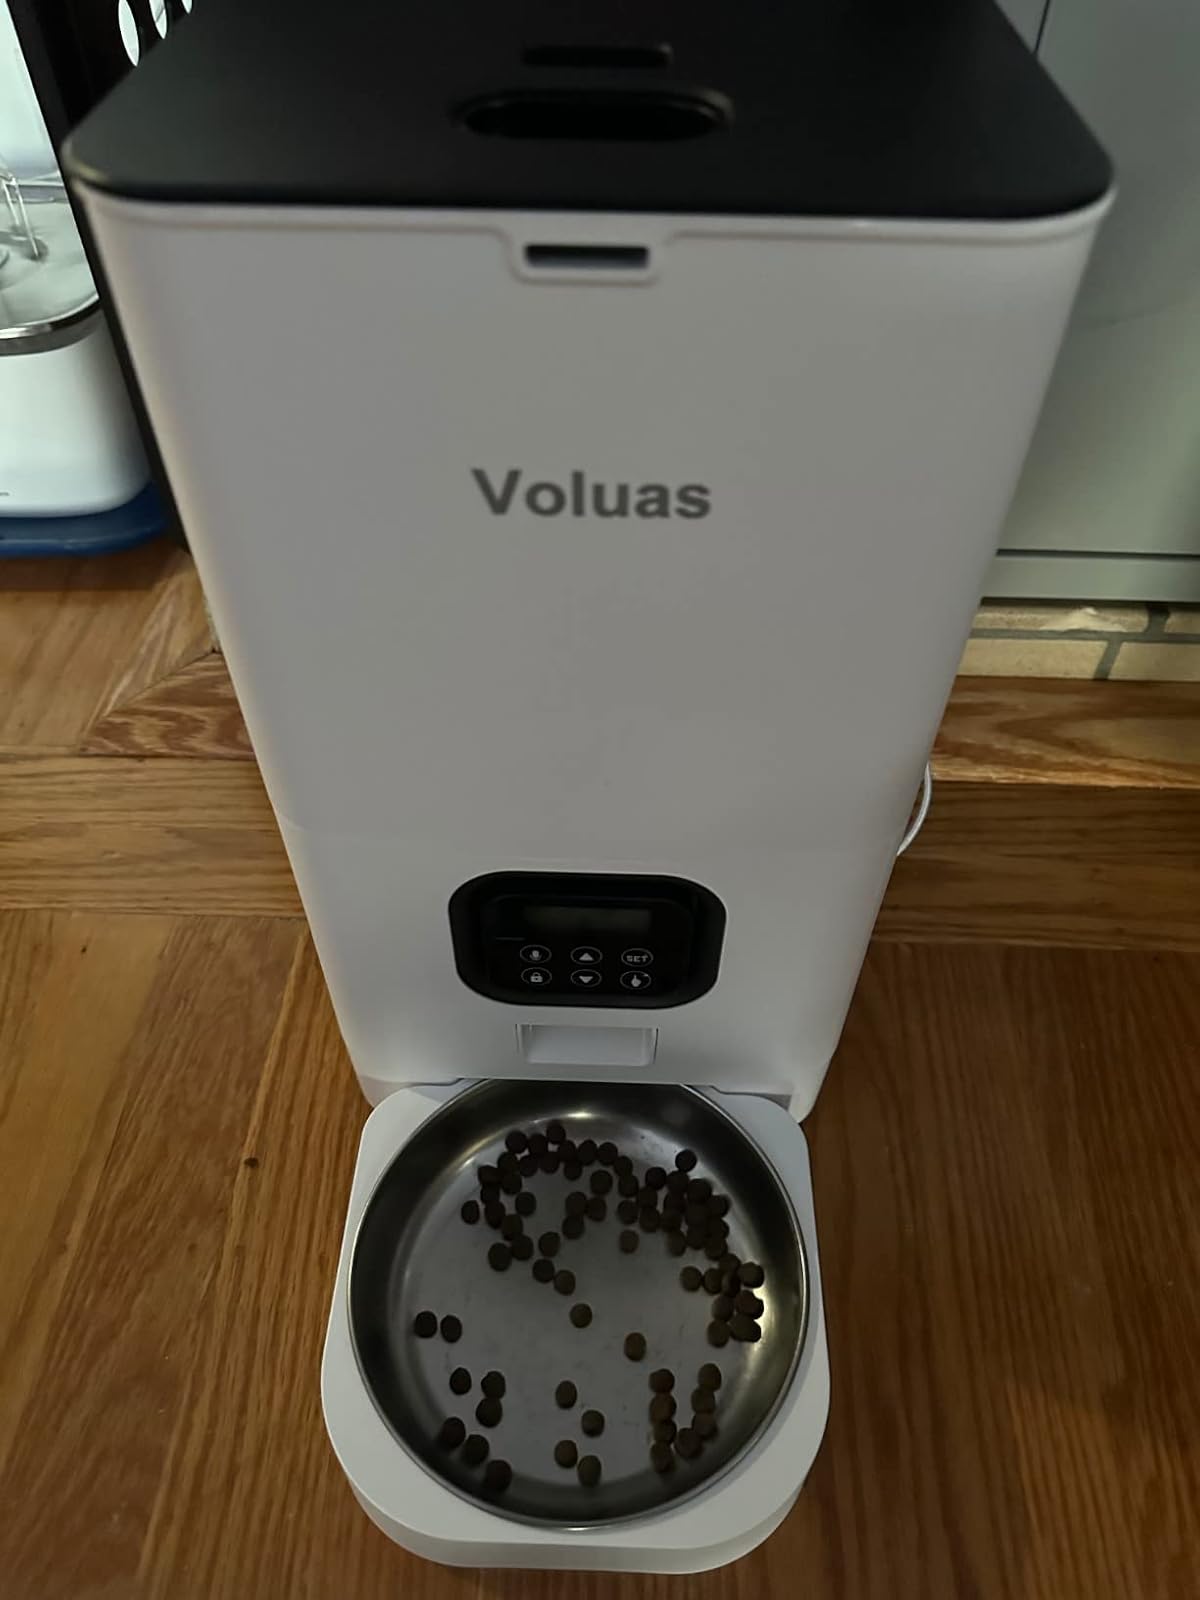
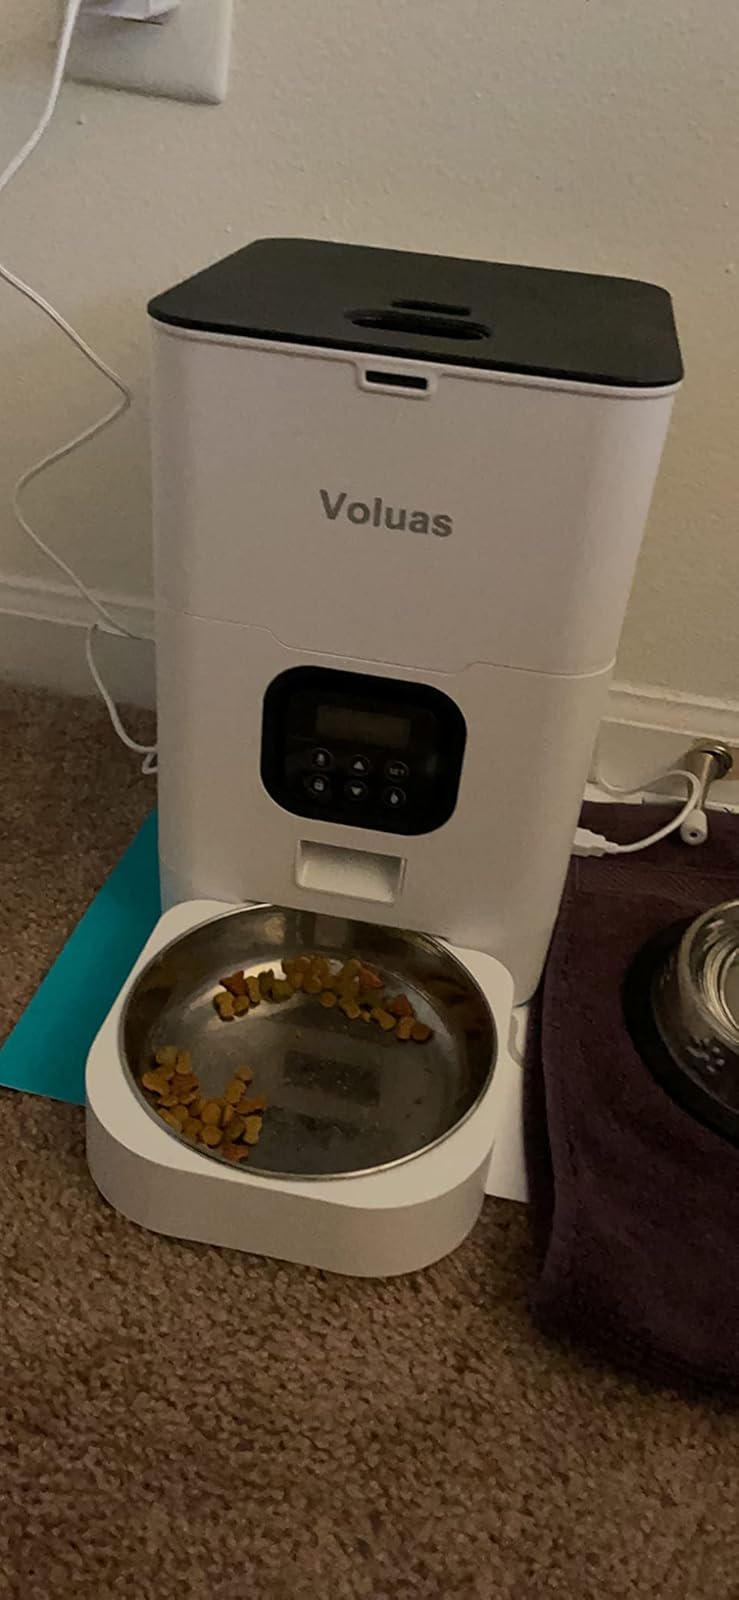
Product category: items_feeder
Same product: yes